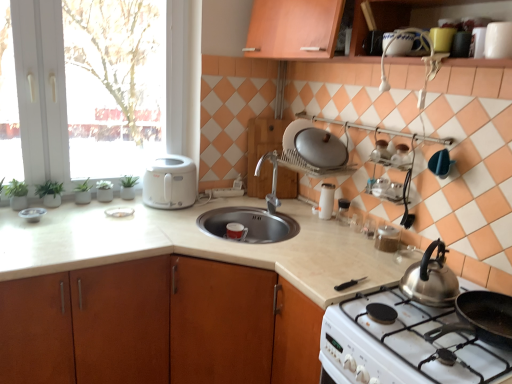
Question: Identify some spots in the free space between white glossy window at upper left and white glossy plate at left, the second appliance positioned from the back. Your answer should be formatted as a list of tuples, i.e. [(x1, y1)], where each tuple contains the x and y coordinates of a point satisfying the conditions above. The coordinates should be between 0 and 1, indicating the normalized pixel locations of the points in the image.
Answer: [(0.172, 0.537)]